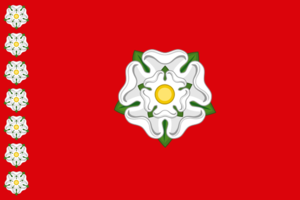
La bataille de Dunkeld s'est déroulée le 21 août 1689 à Dunkeld en Écosse, dans le quartier de la cathédrale. Cet affrontement, rattaché à la première insurrection jacobite, opposa des clans des Highlands soutenant le roi Jacques VII d'Écosse à un régiment gouvernemental de covenantaires soutenant Guillaume d'Orange.
Le « jacobitisme » historique est un mouvement politique proche des Tories entre 1688 et 1807, composé de ceux qui soutenaient la dynastie détrônée des Stuarts et considéraient comme usurpateurs tous les rois et les reines britanniques ayant régné pendant cette période. Soutenu par les monarchies catholiques françaises et espagnoles, il était surtout implanté en Irlande et dans les Highlands d'Écosse qui furent le théâtre de plusieurs révoltes soutenues par la France. Plus marginalement, le jacobitisme disposait également d'un certain nombre de partisans dans le nord de l'Angleterre et au Pays de Galles.
Les rébellions jacobites sont une série de soulèvements, de rébellions et de guerres s'étant déroulées dans les îles Britanniques entre 1688 et 1746. Leur objectif commun était de ramener Jacques Stuart, VII d'Écosse et II d'Angleterre, et, plus tard, ses descendants de la maison Stuart, sur le trône dont ils ont été privés par le Parlement après la Glorieuse Révolution de 1688. Ces révoltes tirent leur nom du jacobitisme, lui-même issu de Jacobus, l'équivalent latin de Jacques.
George Murray, est un général jacobite écossais.
La révolution financière britannique marque un ensemble de créations et d'améliorations d'outils financiers en Angleterre au début du XVIIIᵉ siècle. Elle est pour de nombreux historiens, dont François Crouzet ou Fernand Braudel, qui la fait commencer dès 1694, l'une des explications de la précocité de la révolution industrielle au Royaume-Uni, grâce à la multiplication de sources de financement destinées à des objectifs précis : Bourse, banques commerciales, assureurs, emprunts publics et maritimes.
La guerre de la Ligue d’Augsbourg, également appelée guerre de Neuf Ans, guerre de la Succession palatine ou guerre de la Grande Alliance, eut lieu de 1688 à 1697. D'anciens textes peuvent faire référence à la guerre de Succession d'Angleterre. En Amérique du Nord, cette guerre engendre la première guerre intercoloniale, appelée par l'historiographie anglaise la guerre du roi Guillaume, « King William's War, Second Indian War, Father Baudoin's War, Castin's War ». Ces nombreuses dénominations reflètent les points de vue nationaux des historiens contemporains ou anciens sur ce conflit.